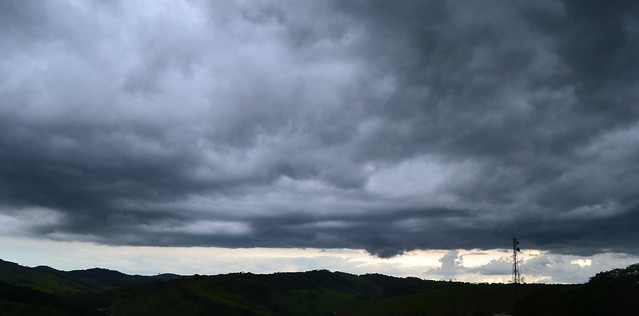
Fire: no
Smoke: no